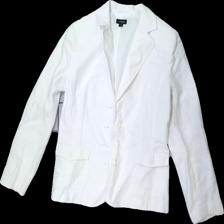
View: front
Type: Blazer
Category: Ladies
Brand: Lindex
Colors: White
Material: 100% Cotton
Cut: Regular
Size: 42
Season: All
Price range: 50-100
Recommended usage: Reuse
Description: white blazer